Cardboard Cavalier

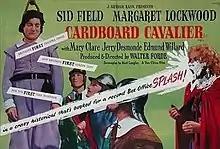

Cardboard Cavalier is a 1948 British historical comedy film directed by Walter Forde and starring Sid Field, Margaret Lockwood and Jerry Desmonde.